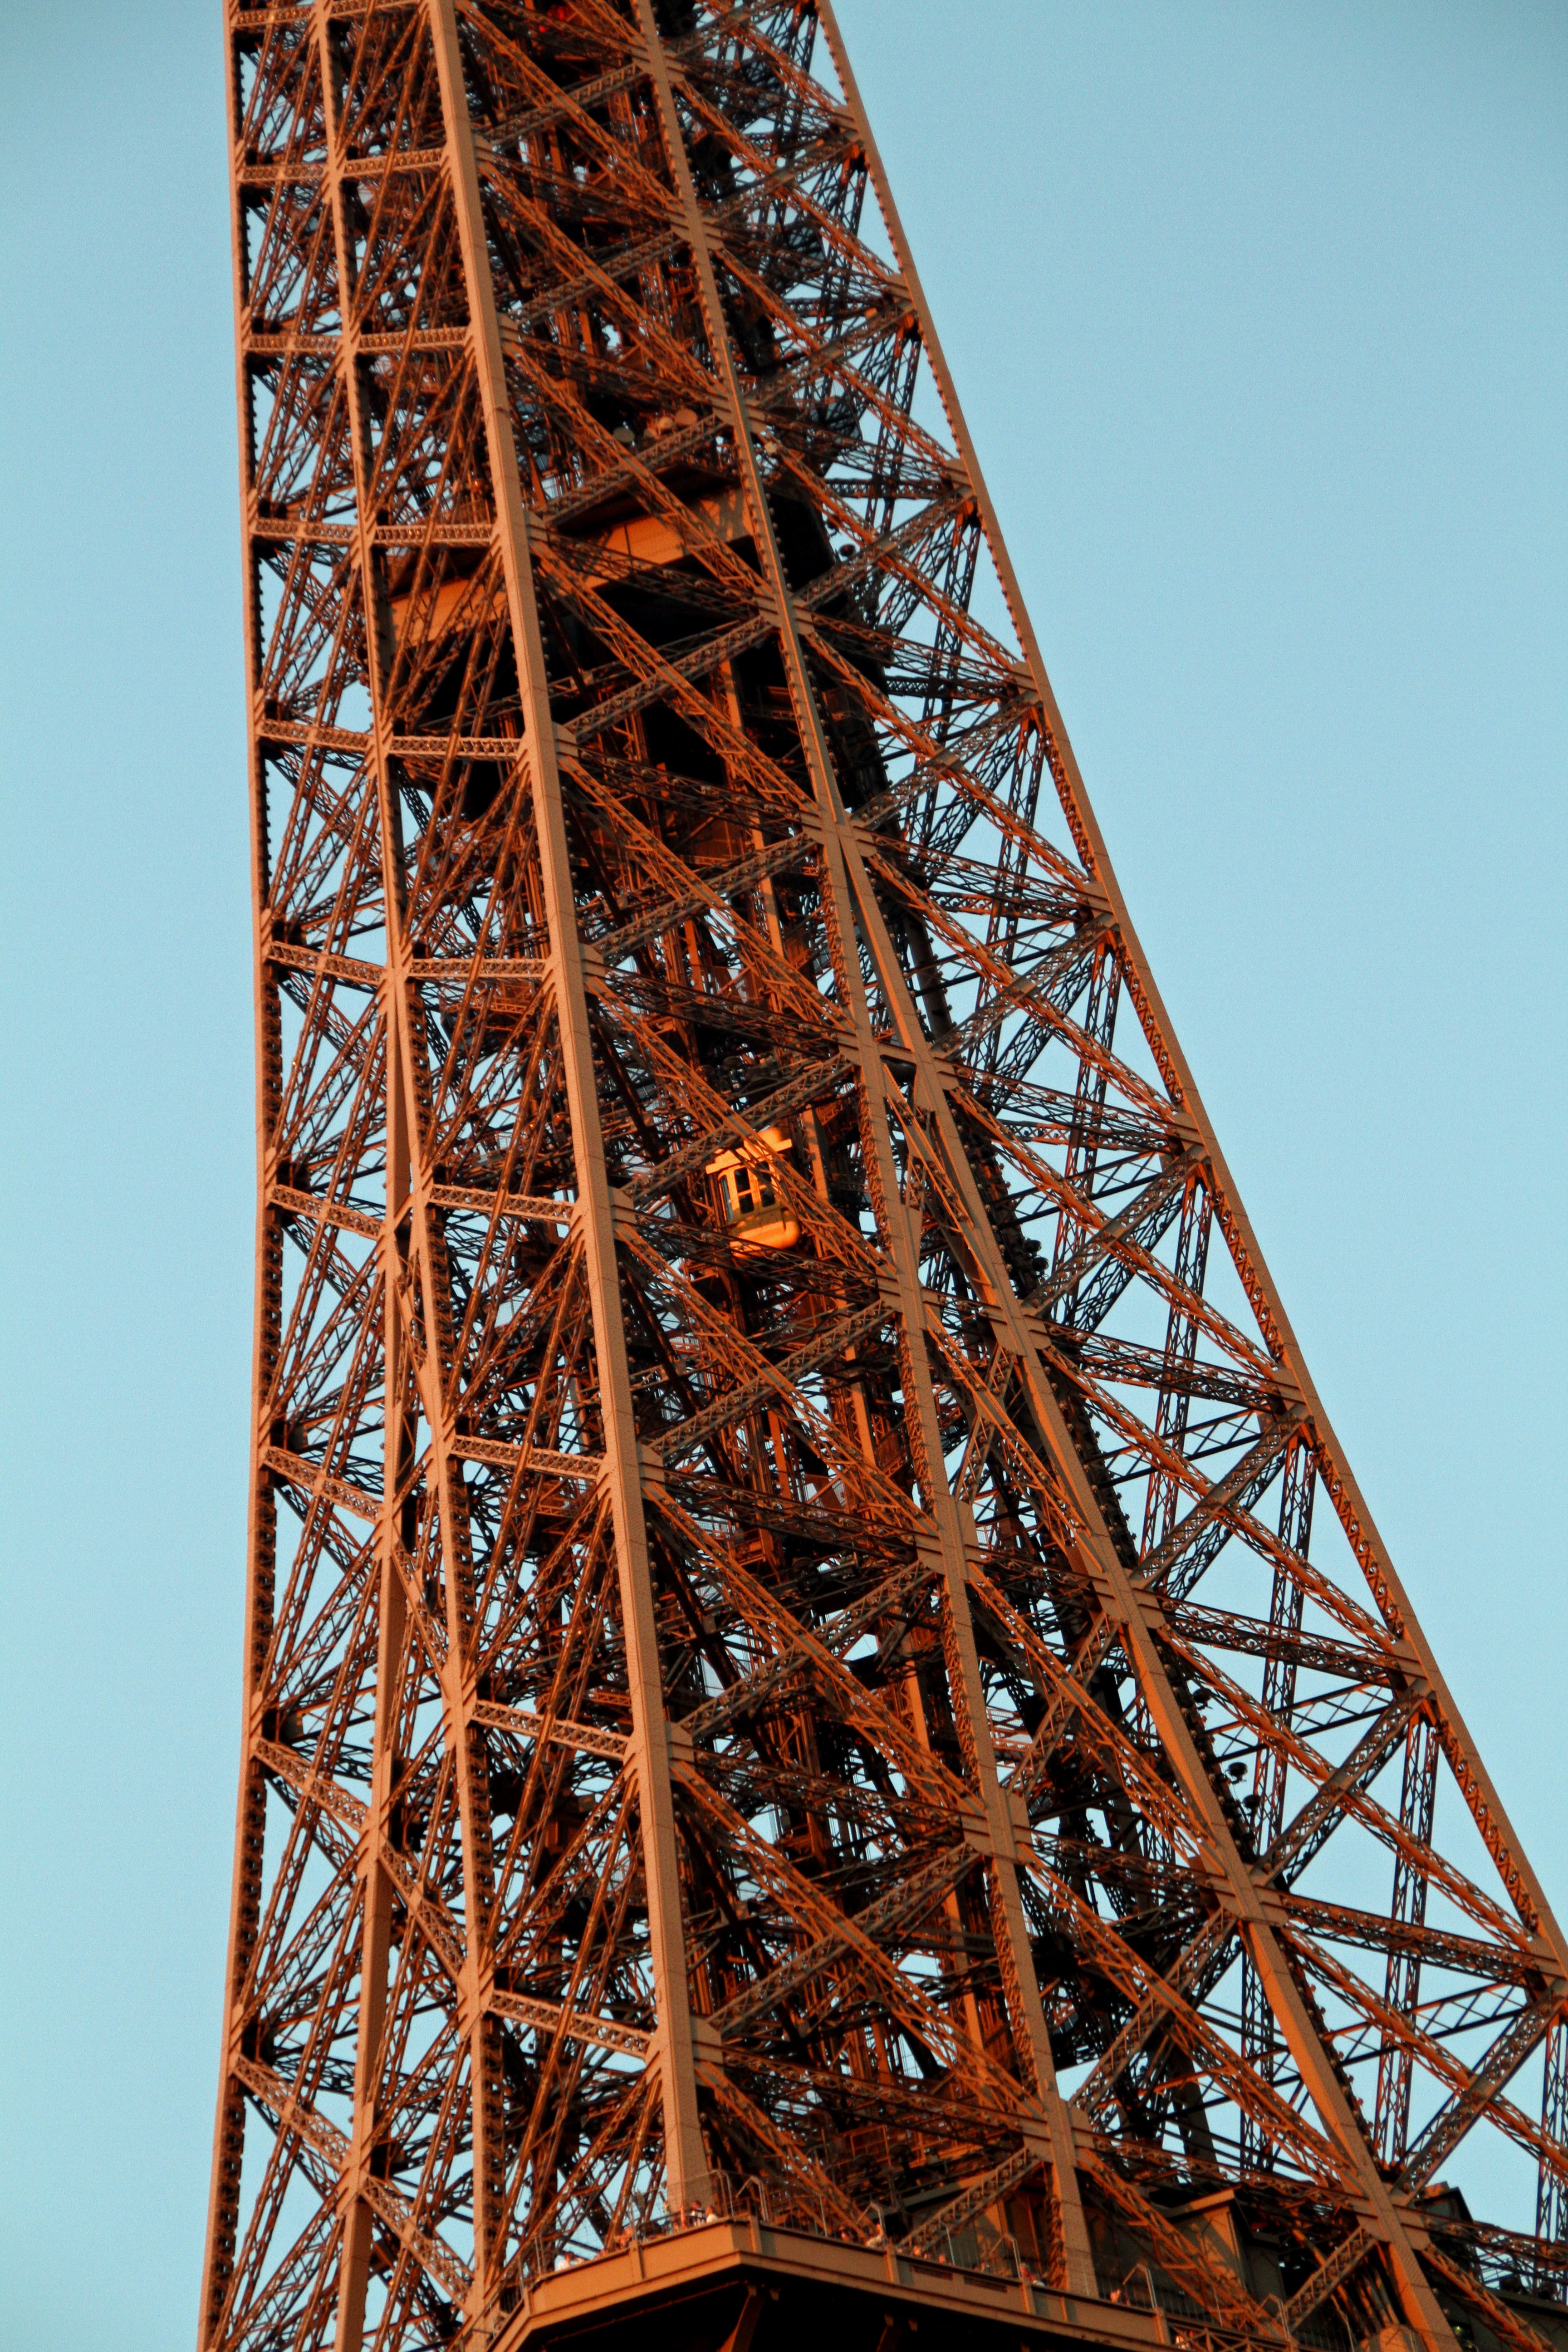
architecture, paris, vehicle, amusement park, tower, mast, park, landmark, tourism, roller coaster, lift, eiffel, iron, amusement ride